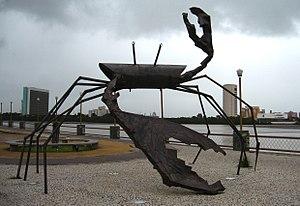
Le mangue beat est un mouvement musical et culturel apparu dans la ville de Recife au nord-est du Brésil au début des années 1990.